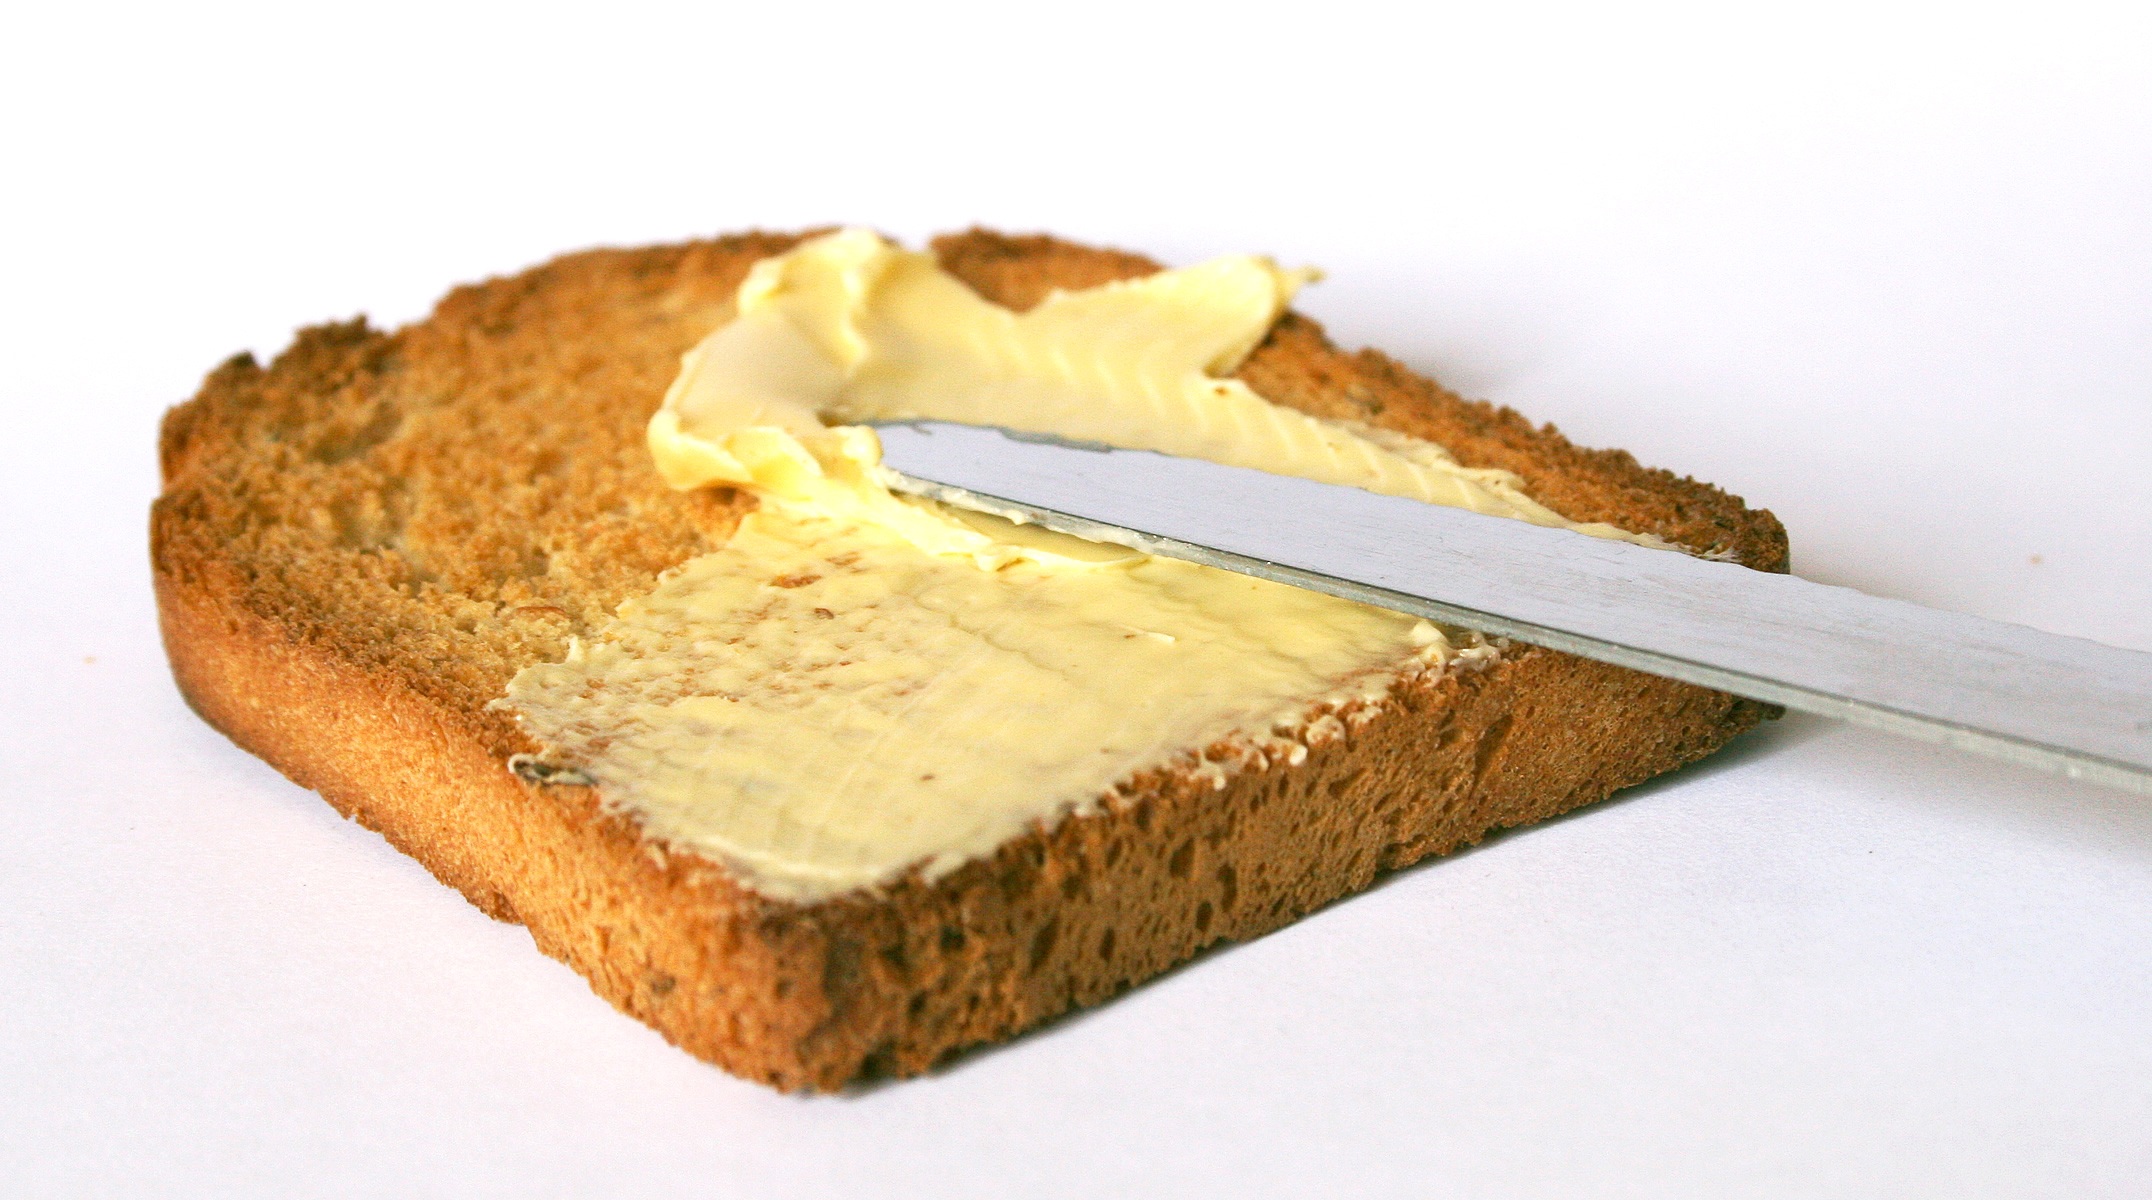
dish, food, produce, breakfast, baking, dessert, bread, butter, baked goods